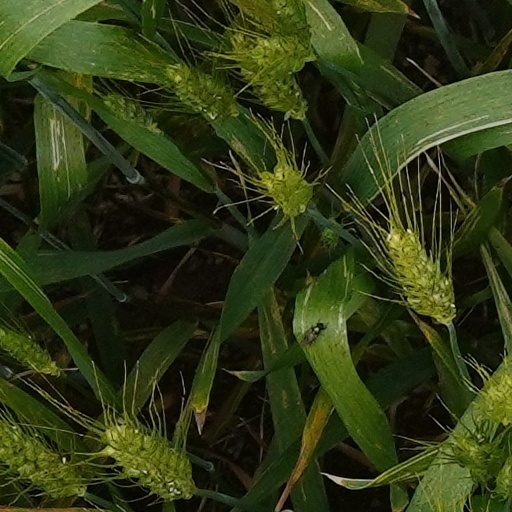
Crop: wheat